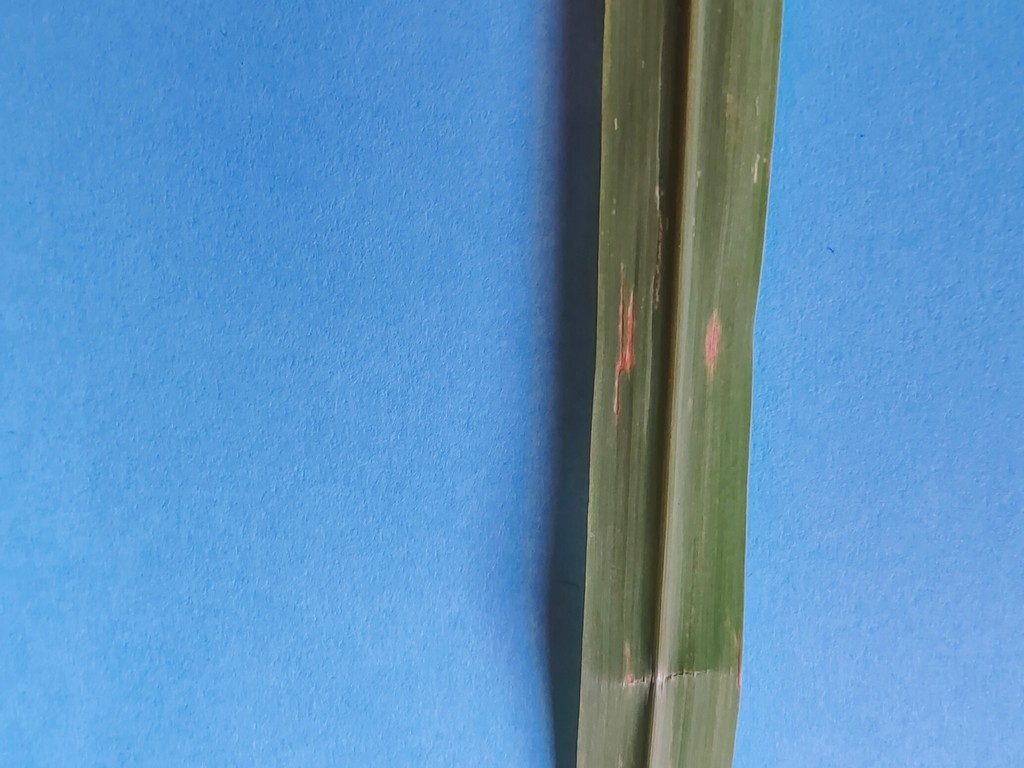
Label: Unhealthy